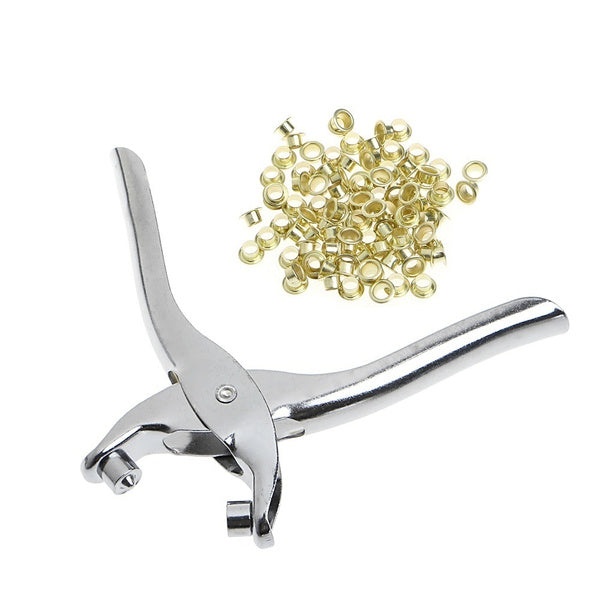
Grommet Rivets Eyelet Setting Pliers Tool
Grommet Rivets Eyelet Setting Pliers Tool This Grommet setting pliers and grommets kit can be used to apply grommets to belts, shoes, shower curtains, tote bags, or tents or other such semi soft materials. The ergonomic handles with the auto-release feature for the jaw ends makes this a fast action, easy to use tool for all your punching needs. Features : Great for attaching eyelets on tarps, tents, canvas bags, awnings, pool covers, etc High quality pliers for assembling grommet fasteners Works perfectly with 4mm-5mm rivets Eyelets grommets Physical Dimension Weight (Gm) :- 150 Length (Cm) :- 24 Breadth (Cm) :- 12 Height (Cm) :- 2
Brand: VITTHAL AGROTECH
Category: Business & Industrial > Science & Laboratory > Laboratory Equipment > Microscope Accessories > Microscope Eyepieces & Adapters > Huygenian Eyepieces & Adapters